Question: Please indicate a possible affordance area of the bench that can be used for sitting on
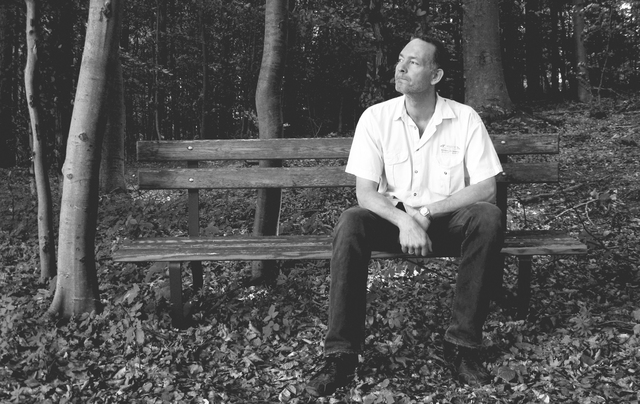
Answer: [102.5, 222.5, 583.591, 263.864]